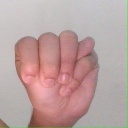
अक्षर: म